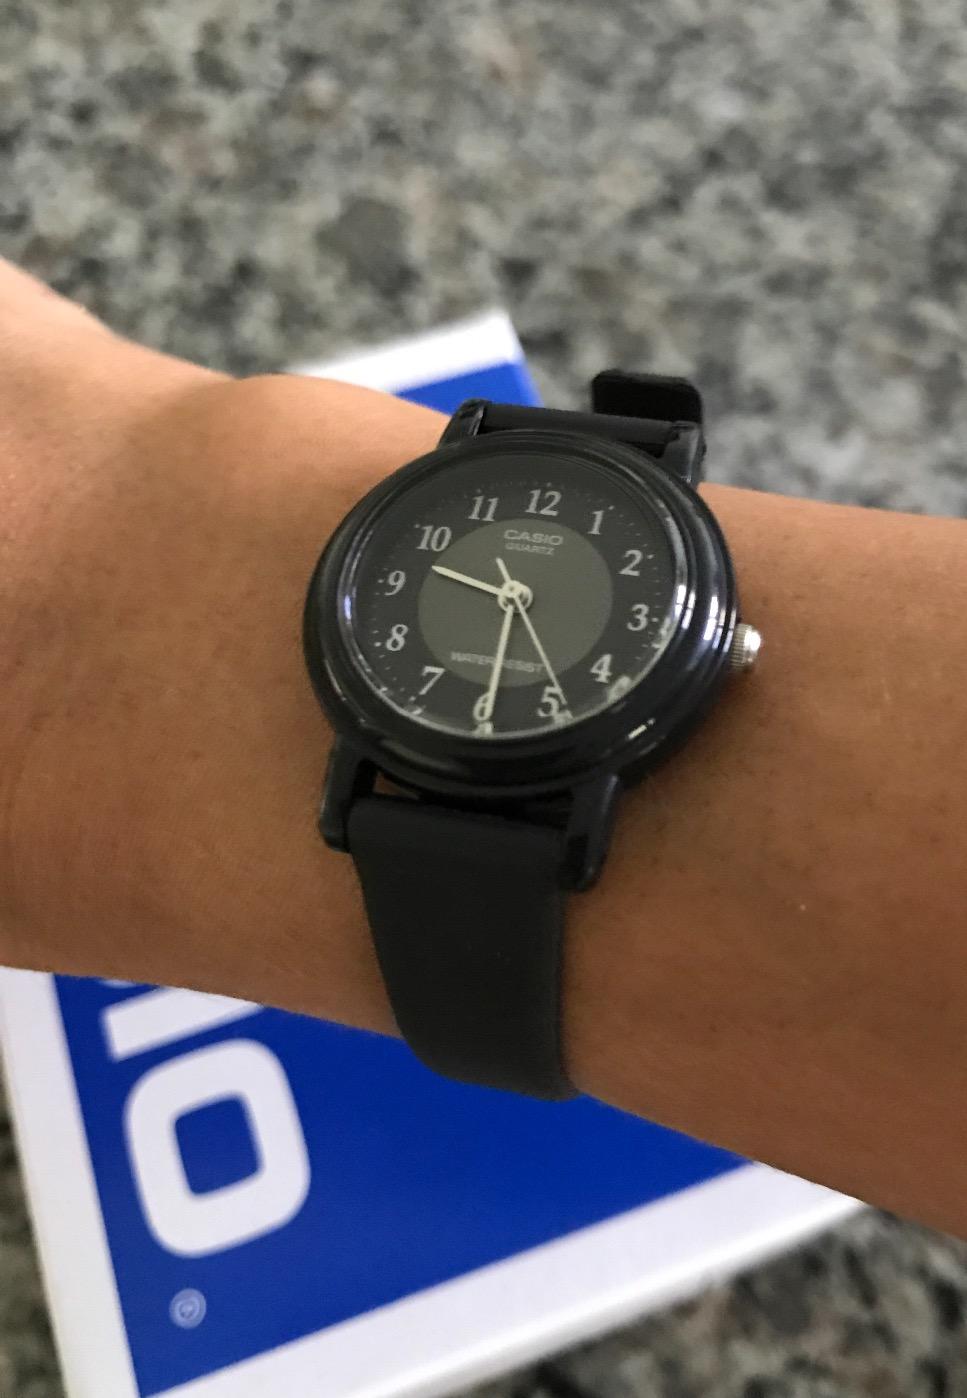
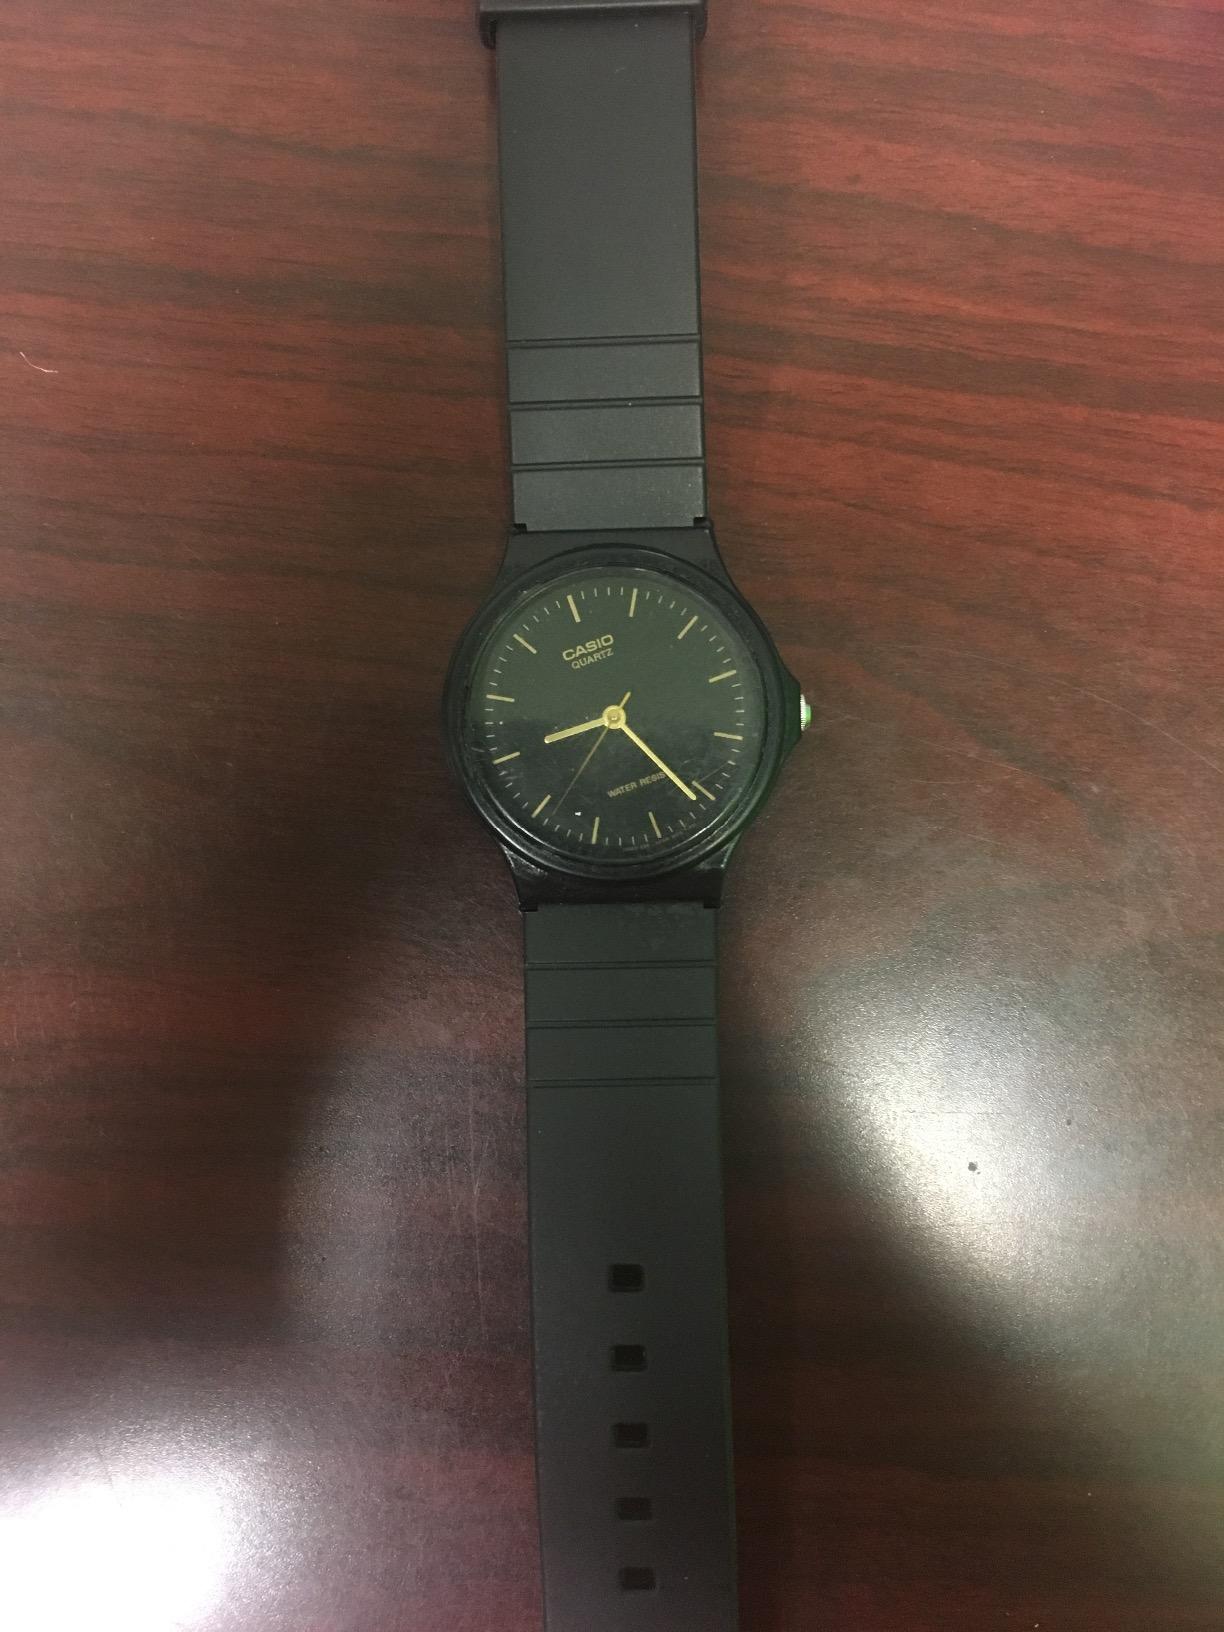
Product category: accessories_watch
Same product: no